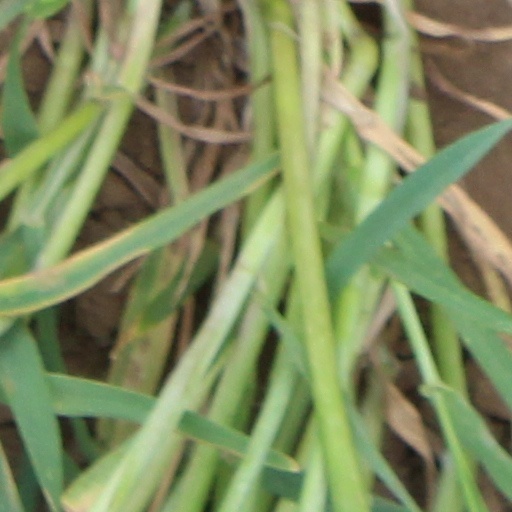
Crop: wheat